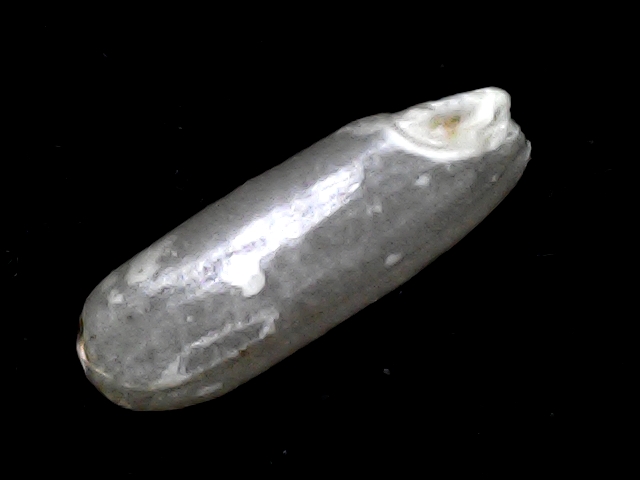
Rice variety: BD51